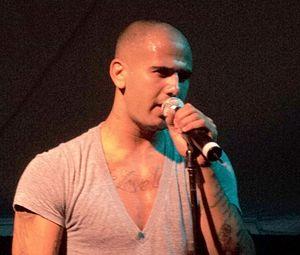
Daniel Fernandes est un chanteur, un compositeur de chansons et un danseur canadien de descendance portugaise. Il est le petit frère du chanteur canadien Shawn Desman.